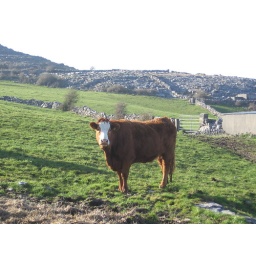
Top of the moo to you! A genuine Irish cow in a genuine Irish field just outside of Galway.